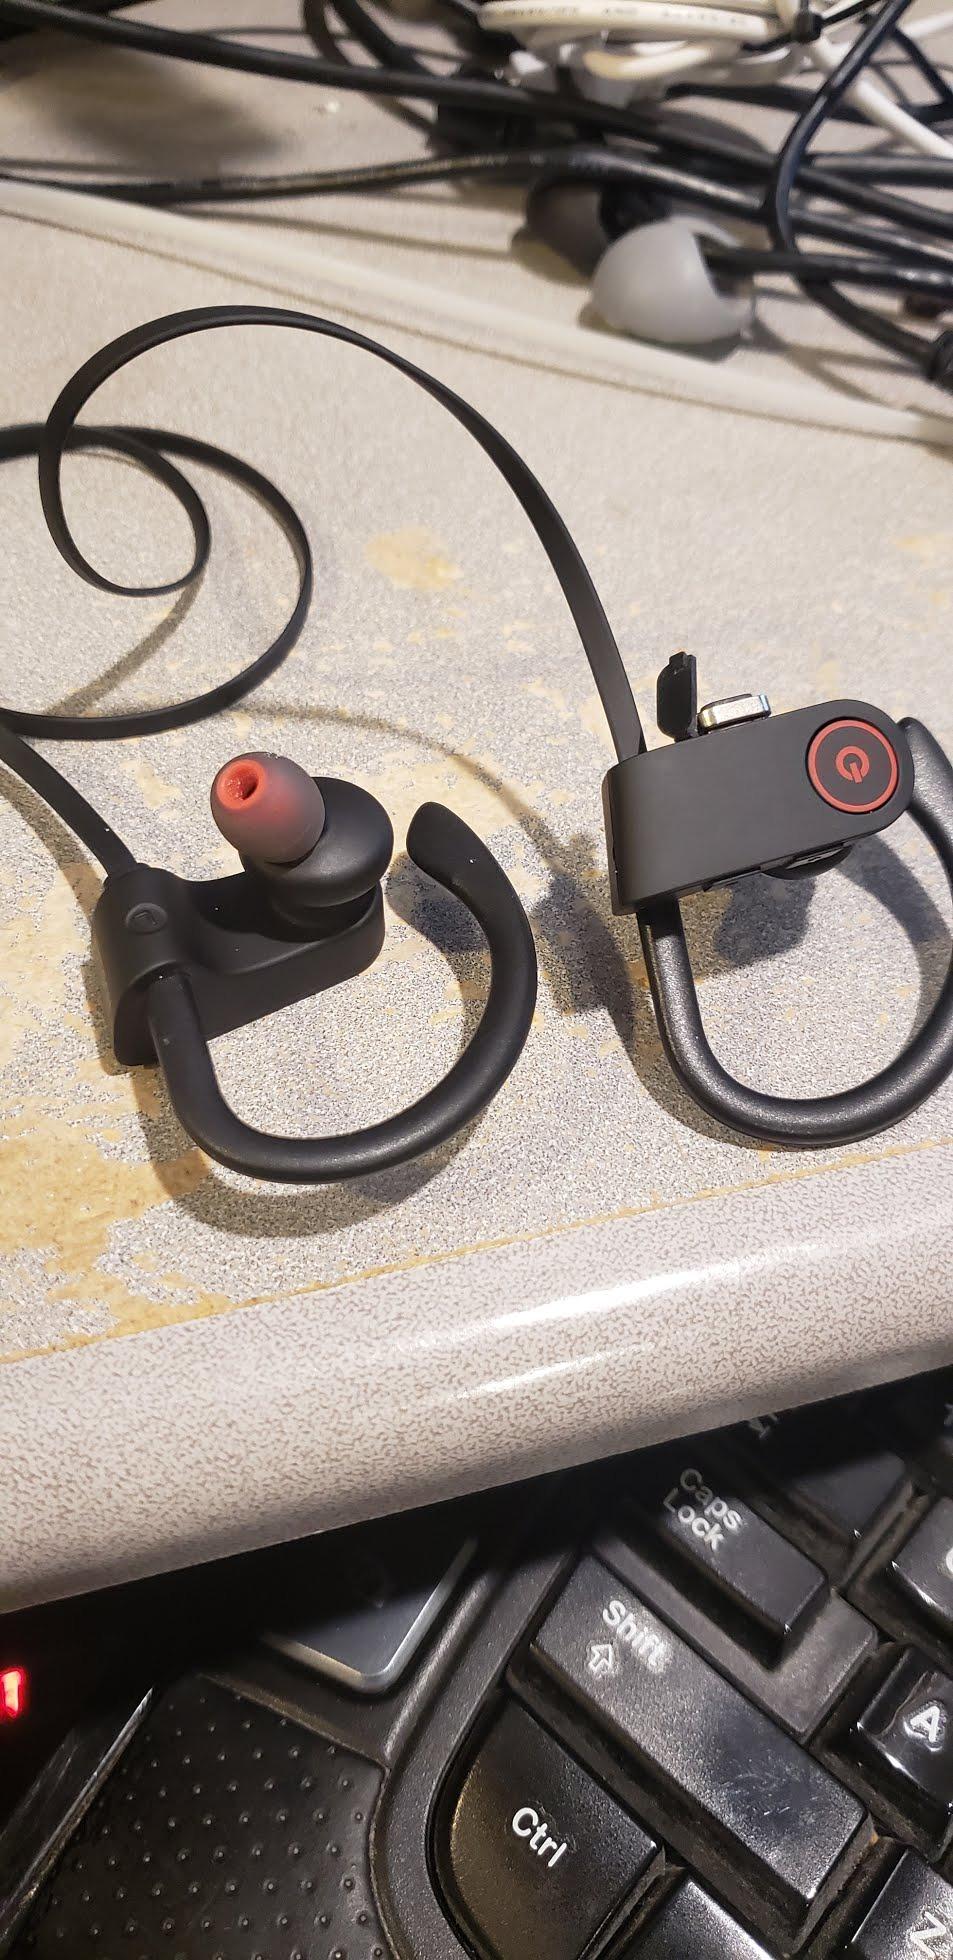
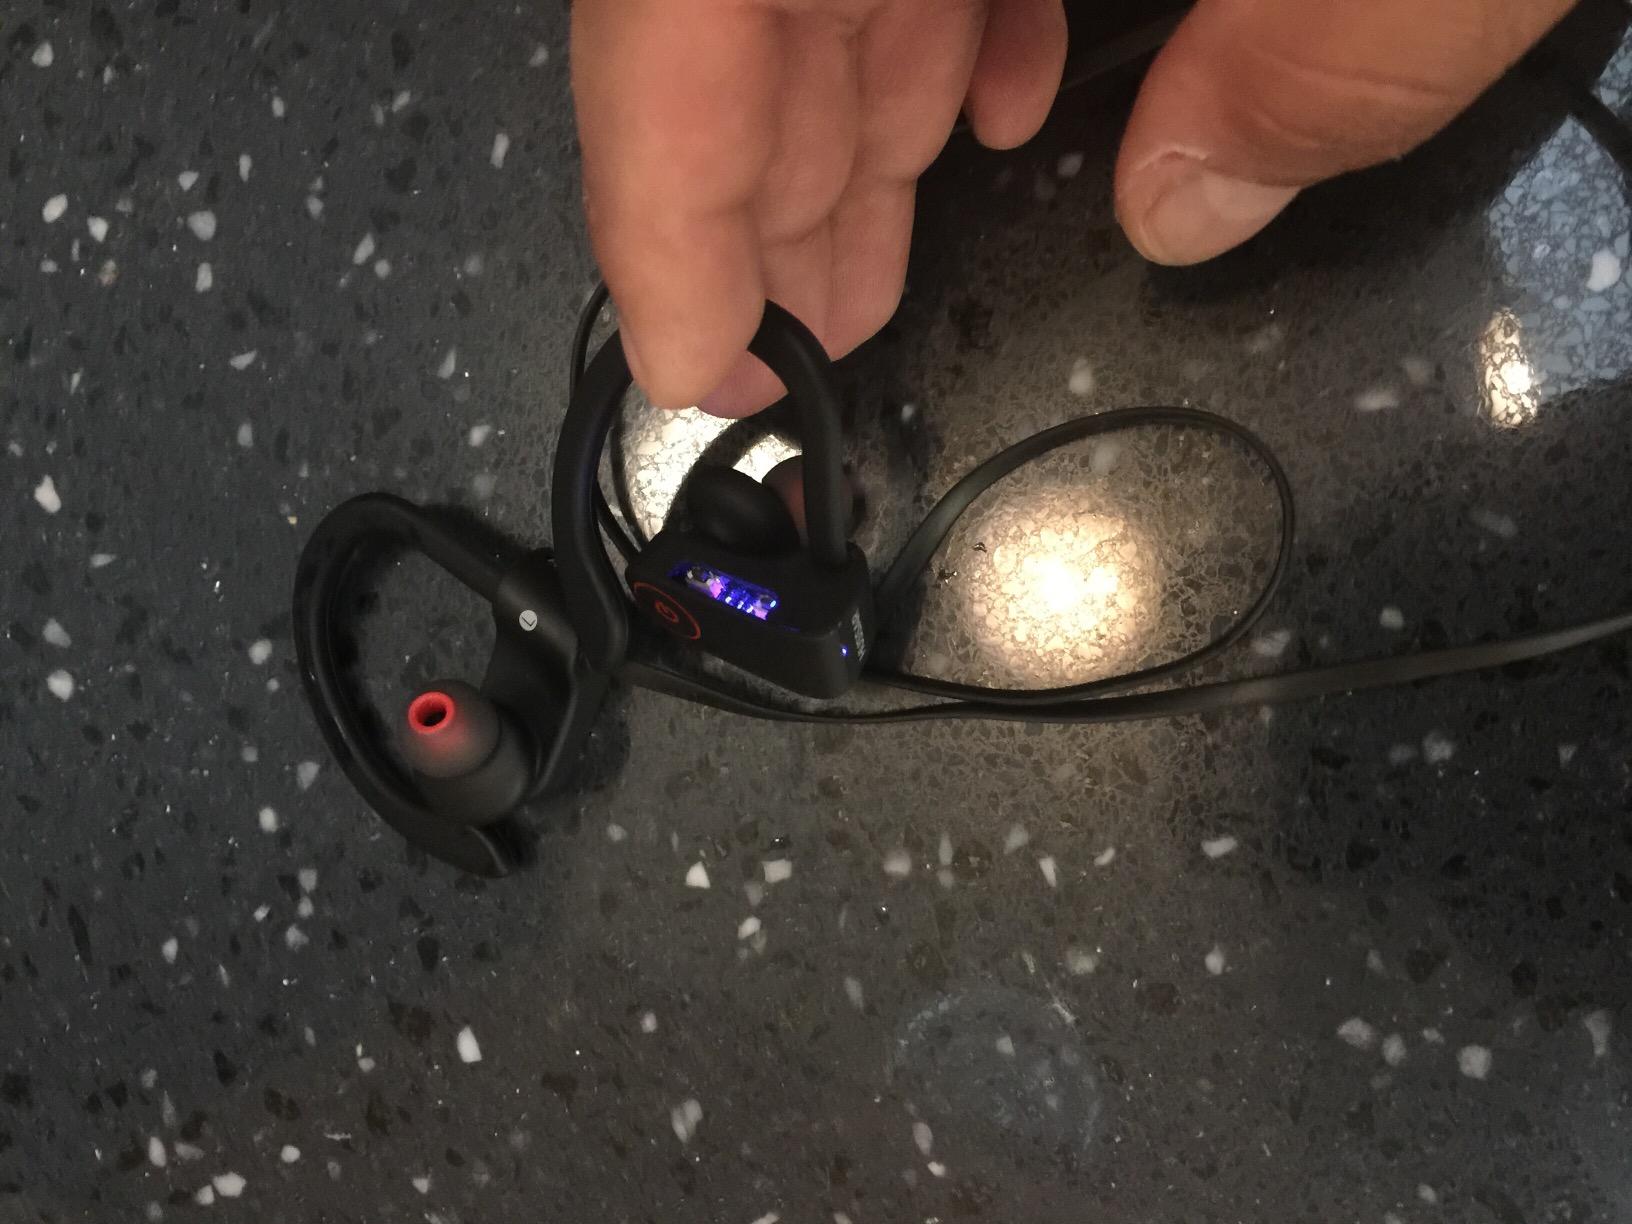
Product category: headphones
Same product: yes